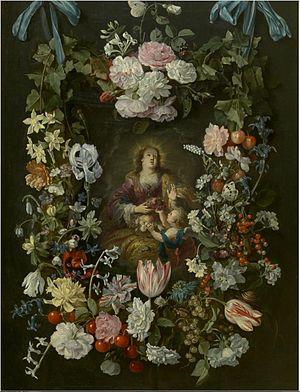
Philippe de Marlier, né vers 1573, mort en 1668 à Anvers, est un peintre flamand de l'époque baroque.